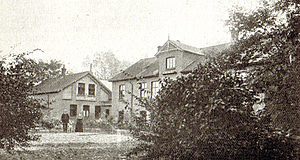
Savnsøgård
Savnsøgård omkring 1900
Saunsøgård er oprettet i 1860 af brødre Casse. Saunsøgård er nu en avlsgård under Gottesgabe. Gården ligger i Vestenskov Sogn, Lollands Sønder Herred, Maribo Amt, Rudbjerg Kommune. Hovedbygningen er opført i 1880.
Savnsøgård er et gods oprettet i 1860 af brødrene Casse. Savnsøgård er nu en avlsgård under Gottesgabe. Gården ligger i Vestenskov Sogn, Lollands Sønder Herred, Maribo Amt, Rudbjerg Kommune. Hovedbygningen er opført i 1880.